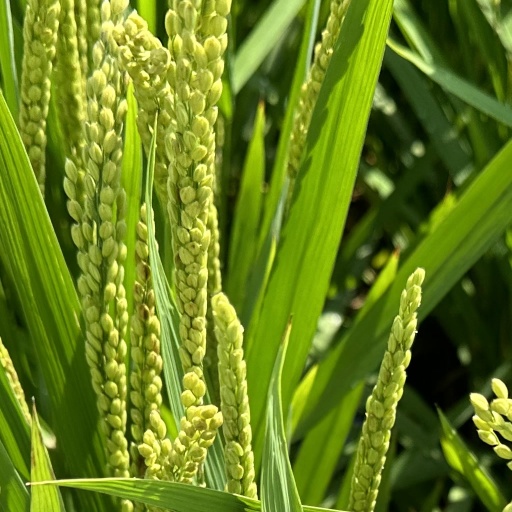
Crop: rice